Powers of the United States Congress

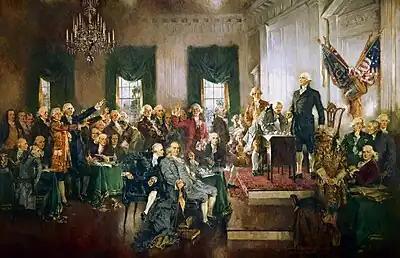
Former US general George Washington presided over the signing of the United States Constitution which included Alexander Hamilton, Benjamin Franklin, and James Madison.

Article I of the Constitution sets forth most of the powers of Congress, which include numerous explicit powers enumerated in Section 8. Additional powers are granted by other articles and by Constitutional amendments.